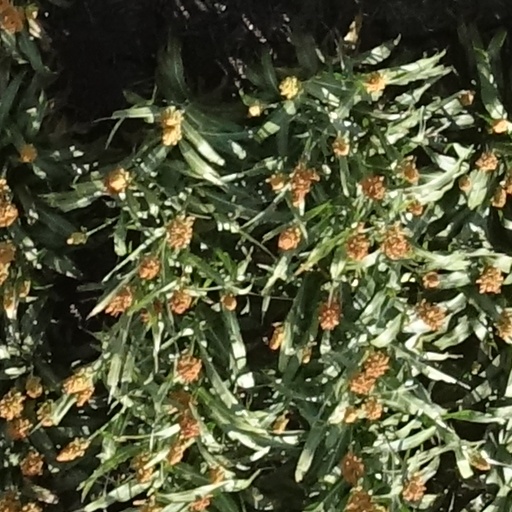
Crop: sorghum